Nicolas Beatrizet

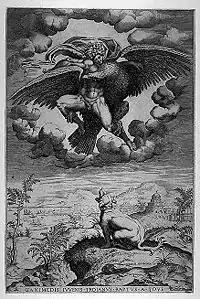
"Ganymede", after Michelangelo.

Nicolas Béatrizet (or "Beatrizet", or "Beatricetto") was a 16th century French engraver, working in Rome.